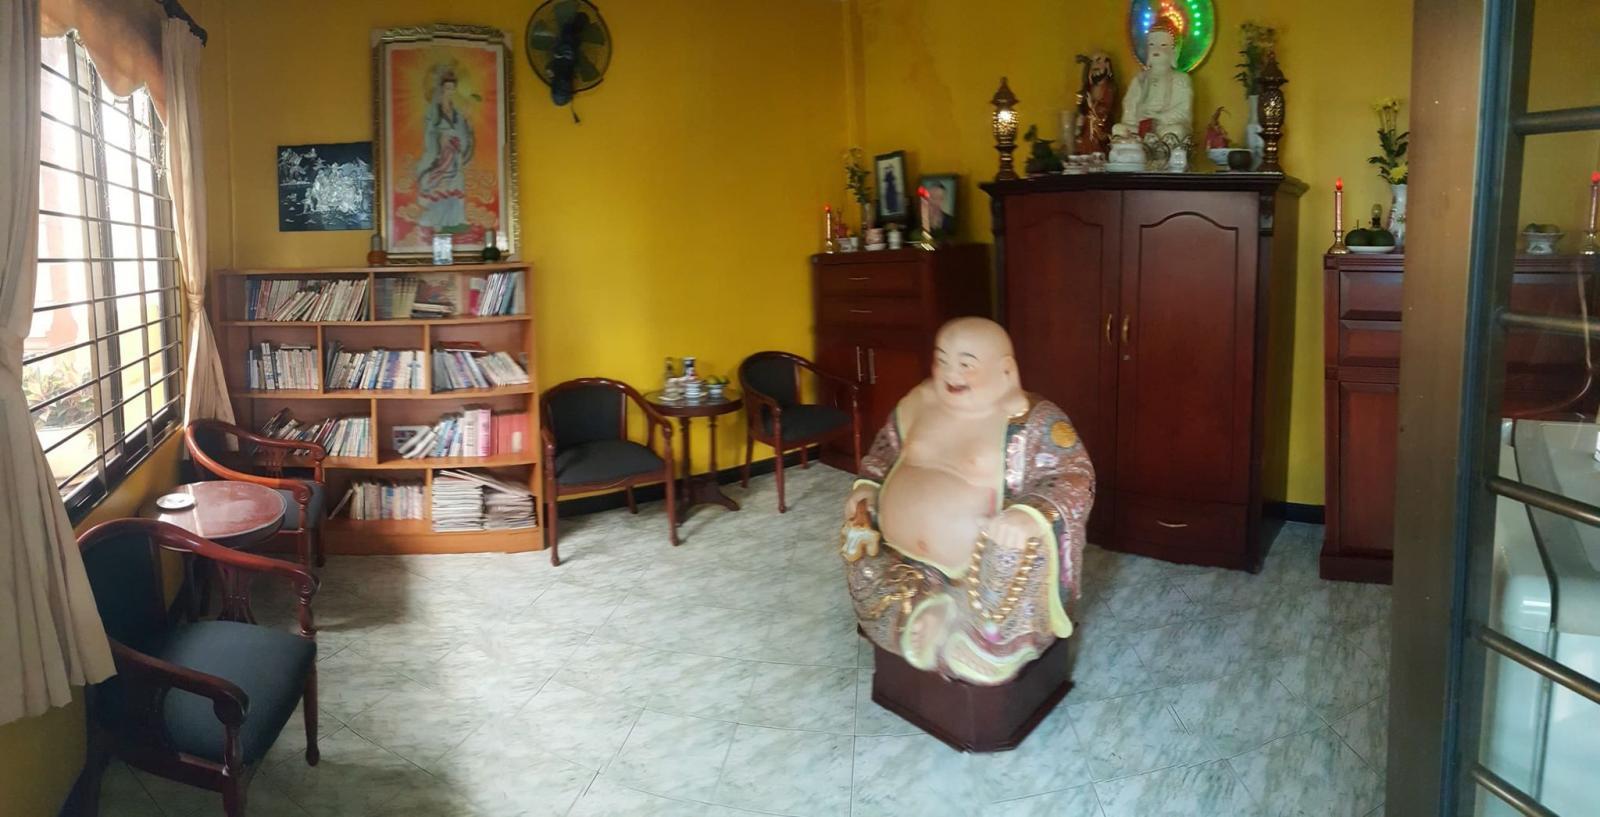
có một bức tượng ông thọ đang được đặt ở trên sàn nhà